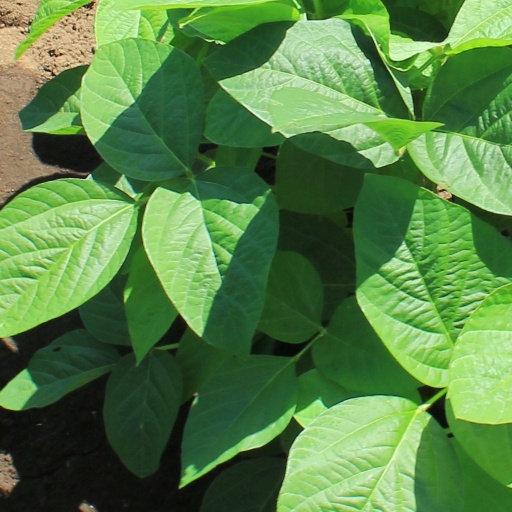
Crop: soybean